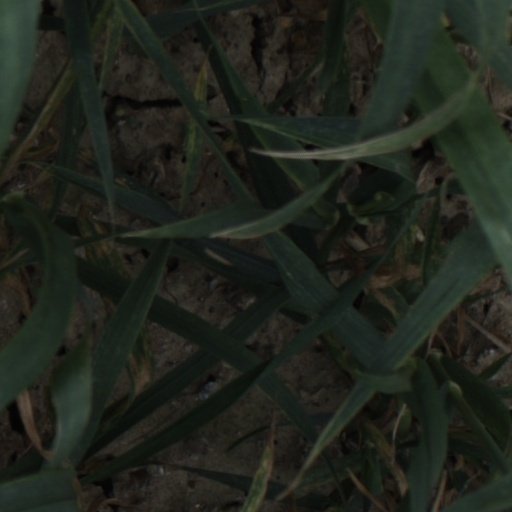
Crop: wheat